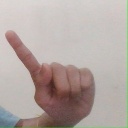
अक्षर: ए